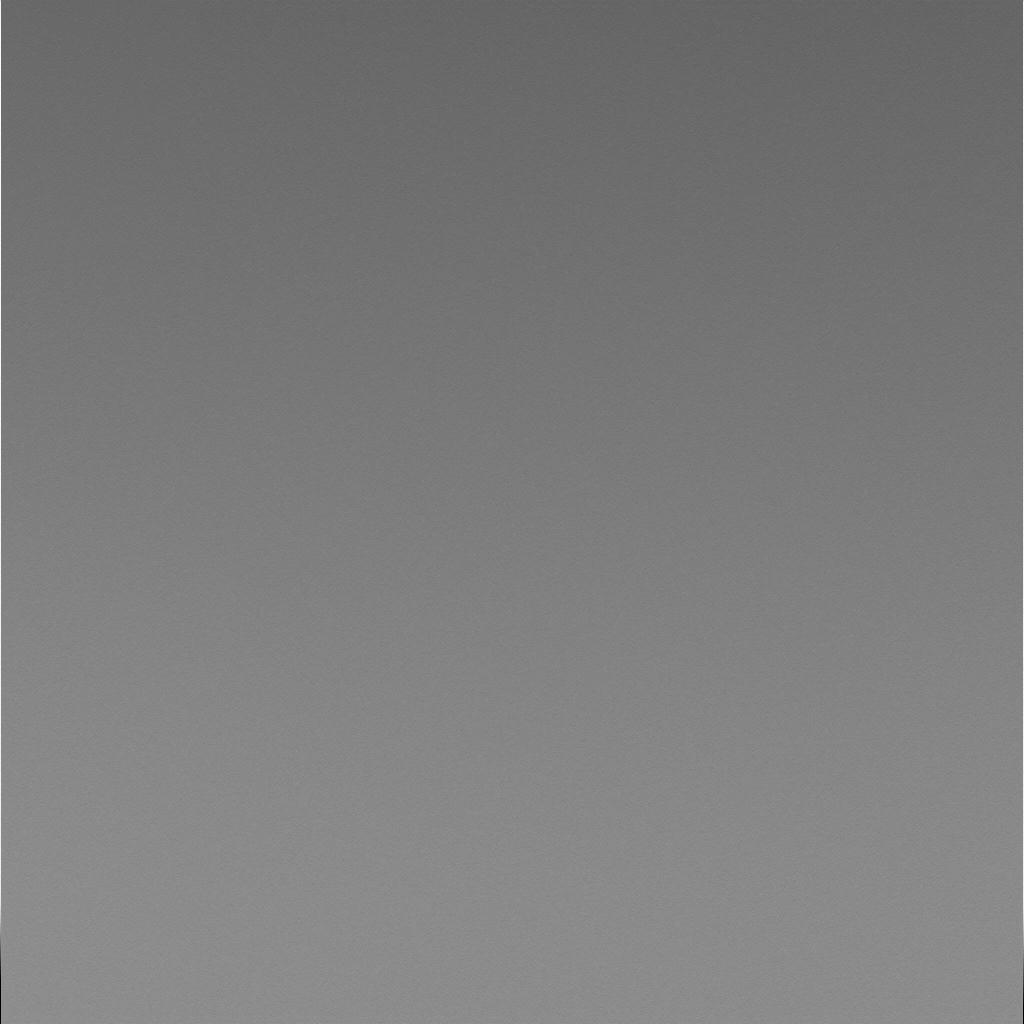
Surface features visible: Sky